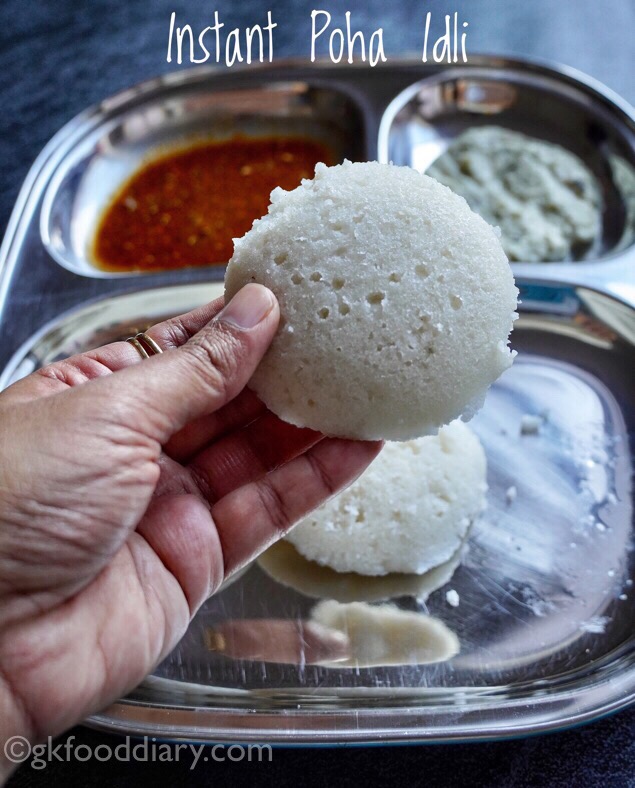
Dish: idli